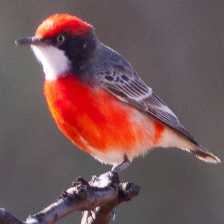
Species: CRIMSON CHAT
Scientific name: EPTHIANURA TRICOLOR